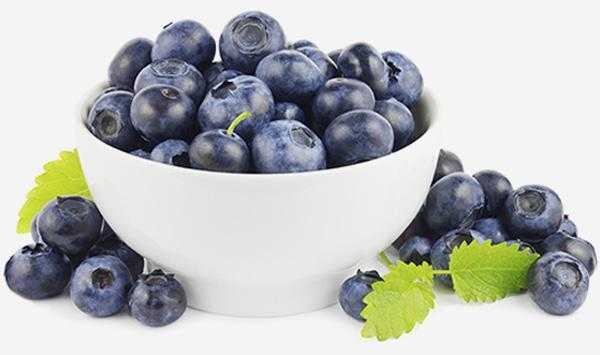
Label: Blueberry